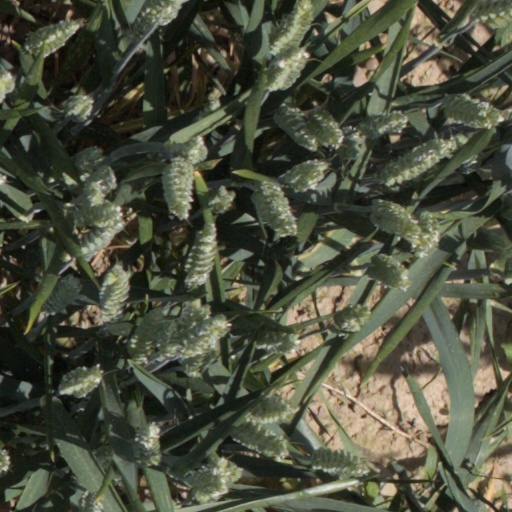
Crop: wheat